Baiae

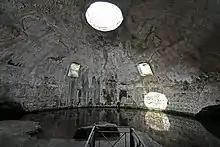
"Temple of Mercury" which has remarkable acoustic properties

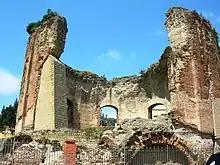
"Temple of Venus"

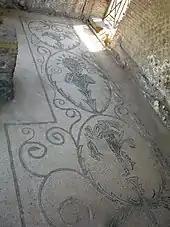
Mosaic in the baths of Venus

Among the most significant and remarkable remains are several domed baths buildings such as the great so-called Temple of Mercury, the Temple of Venus, and the Temple of Diana. They were traditionally credited to some of the more famous residents of the town's villas, although they were not temples but parts of thermal baths.